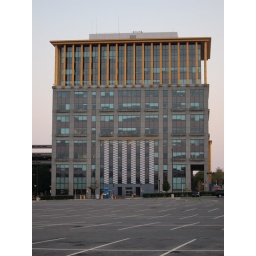
An office building near the waterfront in Camden.